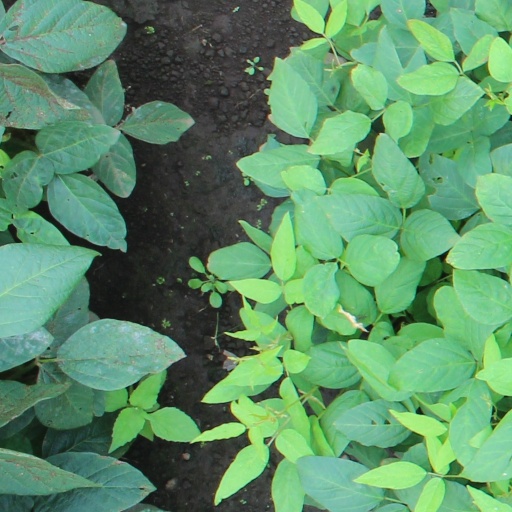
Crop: soybean